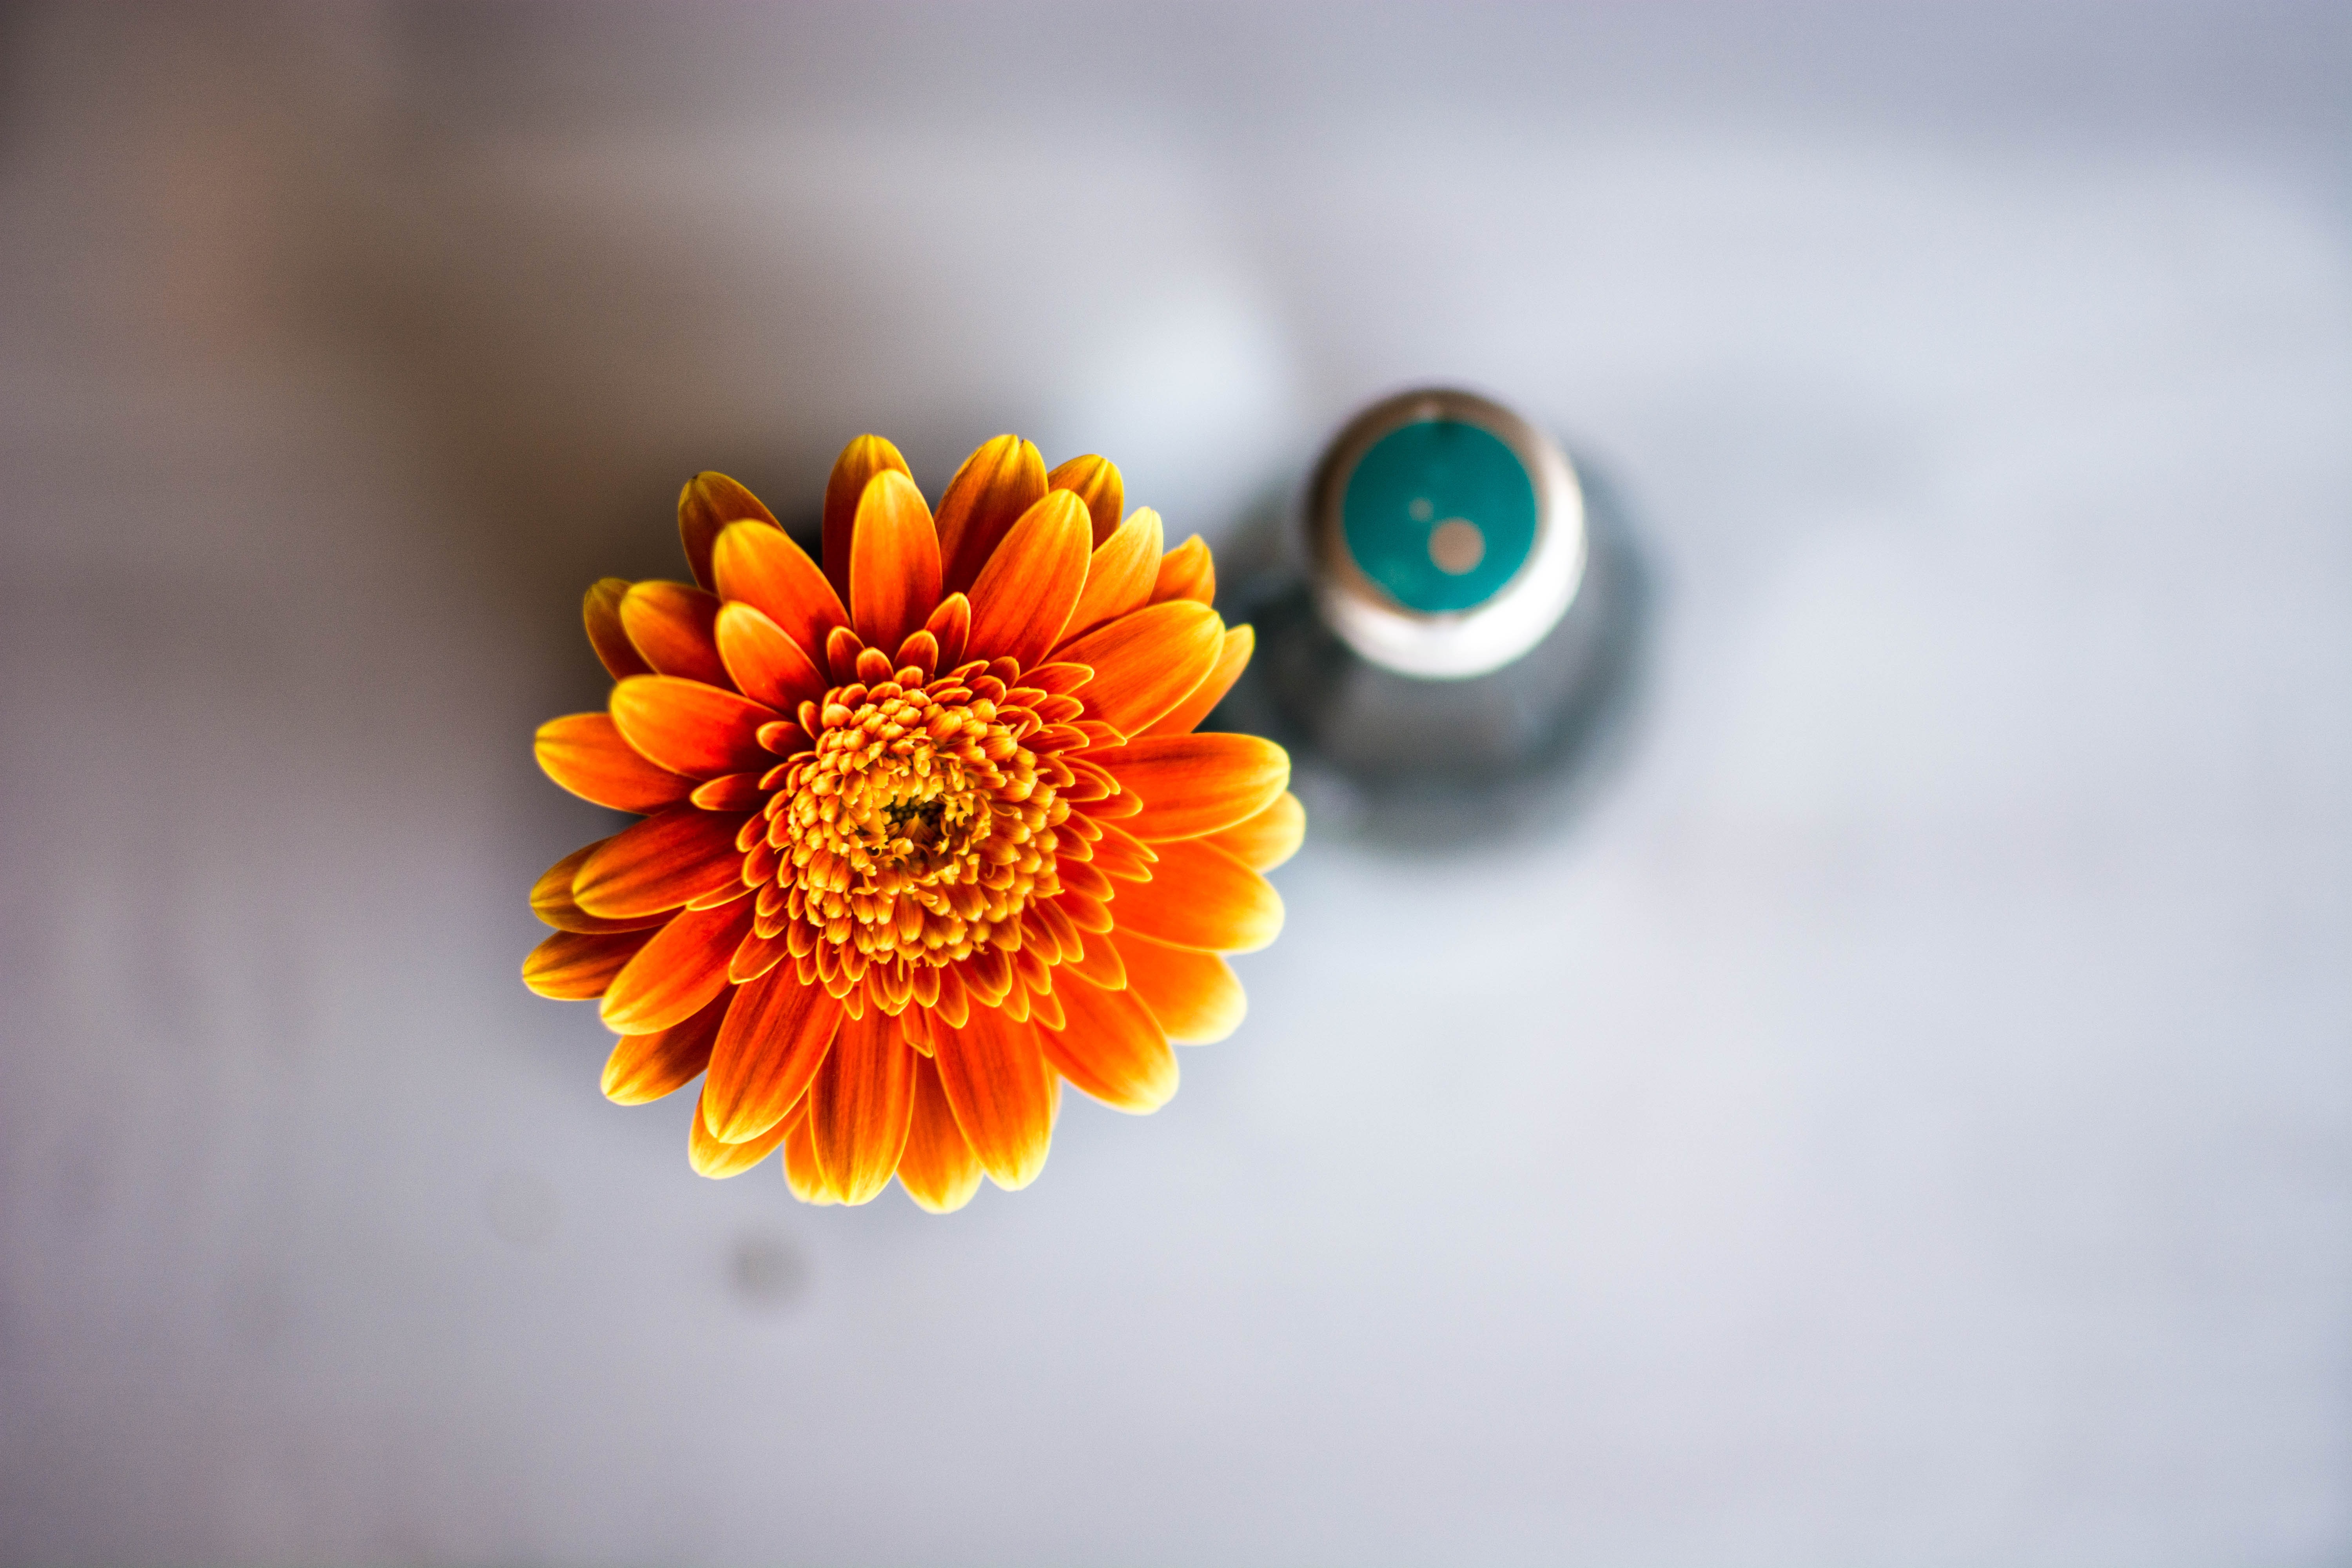
plant, photography, leaf, flower, petal, daisy, green, yellow, flora, close up, macro photography, flowering plant, daisy family, land plant